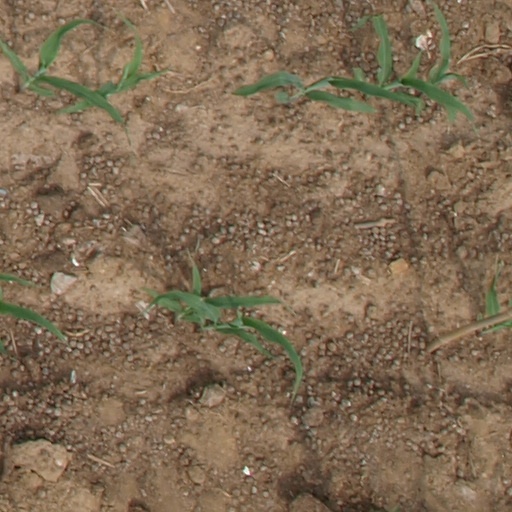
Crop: maize; corn